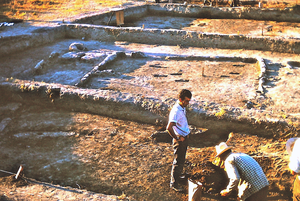
Le VIIᵉ millénaire av. J.-C. couvre la période allant de l’an 7000 av. J.-C. à l’an 6001 av. J.-C. compris.